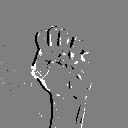
ASL letter: s